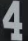
Number: 4